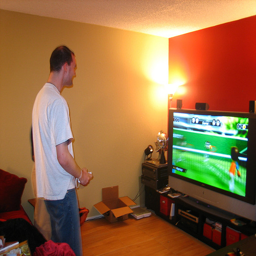
A guy playing a video game on a big TV.
A man is playing Wii tennis in his living room.
A man standing in front of a TV playing a video game.
Two people playing a video game on a large screen television.
A tall guy in a white shirt holding a remote and standing in front of a TV.